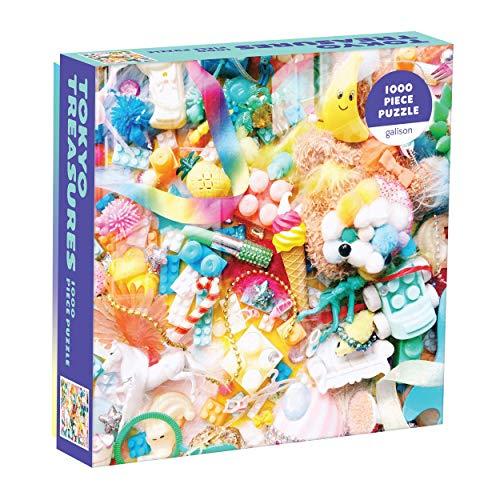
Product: Galison Tokyo Treasures Puzzle, 1,000 Pieces, 20” x 27'' – Colorful Photograph of Toy Treasures from Japan - Thick, Sturdy Pieces – Challenging, Makes a Great Gift
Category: Toys & Games | Puzzles | Jigsaw Puzzles
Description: EXCEPTIONAL DETAIL: This flawless fit jigsaw puzzle features a photograph from artist and author Ann Shen that displays colorful and dreamy toy treasures from a visit to Harajuku, Japan.
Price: $11.77
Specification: ProductDimensions:27x20x0.1inches|ItemWeight:1.4pounds|ShippingWeight:1.4pounds(Viewshippingratesandpolicies)|ASIN:0735357870|Itemmodelnumber:9780735357877|Manufacturerrecommendedage:8yearsandup